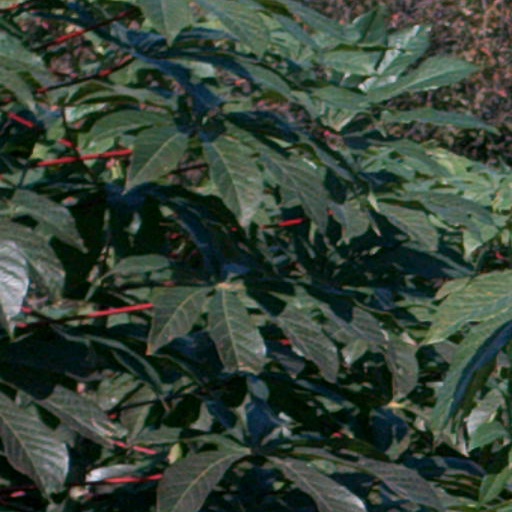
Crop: cassava